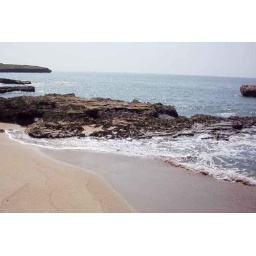
A beach with black stone in Near Diu (UT)